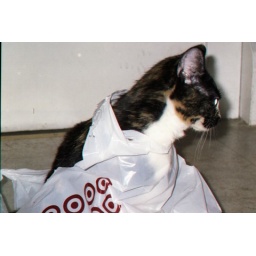
kitchen in bag